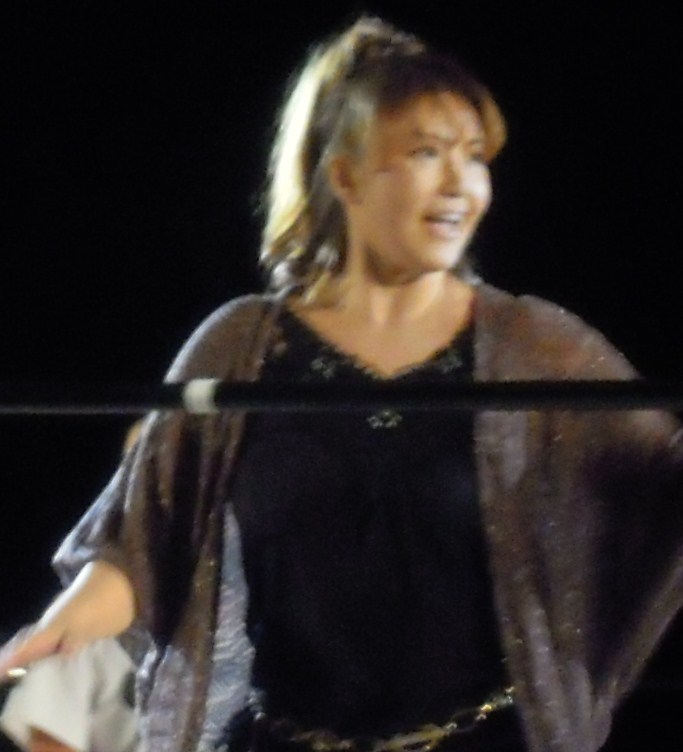
บูล นากาโนะ

|name = Bull Nakano
|image = Bull Nakano.jpg
|birth_name = Keiko Nakano
|names = Bull NakanoKeiko Nakano
|birth_place = Kawaguchi, Saitama, Japan
|billed = Kawaguchi, Saitama|Kawaguchi, Japan
|trainer = All Japan Women's Pro-Wrestling
|debut = 1983
|retired = 1997
เคอิโกะ อาโอกิ (Keiko Aoki, 青木 恵子, อาโอกิ เคอิโกะ, née นากาโนะ (中野) เกิดเมื่อวันที่ 8 มกราคม พ.ศ. 2511) เป็นนักมวยปล้ำอาชีพชาวญี่ปุ่นที่เกษียณแล้ว และนักกอล์ฟมืออาชีพ รู้จักกันในนาม บูล นากาโนะ (Bull Nakano, ブル中野, บูรูนากาโนะ) เธอเริ่มแข่งขันใน All Japan Women's Pro-Wrestling (AJW) เมื่อยังเป็นวัยรุ่นภายใต้ชื่อสังเวียน บูล นากาโนะ ในฐานะนักมวยปล้ำ เธอเป็นตัวร้าย ซึ่งมักจะร่วมทีมกับที่ปรึกษาของเธอ ดัมพ์ มัตสึโมโตะ ในญี่ปุ่น เธอได้แชมป์ทั้งเดี่ยวและแท็กทีมของ AJW หลายครั้ง หลังจากที่บริษัทเลิกกิจการในช่วงต้นทศวรรษ 1990 เธอได้เดินทางไปอเมริกาเหนือ ซึ่งเธอได้เข้าร่วม Consejo Mundial de Lucha Libre (CMLL) ของประเทศเม็กซิโกเป็นครั้งแรก และกลายเป็นแชมป์โลกหญิงคนแรก ในปี 1994 เธอเดินทางไปยัง World Wrestling Federation (WWF) หรือ WWE ในปัจจุบัน ซึ่งเธอได้บาดหมางกับ อลันดรา เบลซ|Alundra Blayze ในการชิงแชมป์ WWF Women's Championship หลังจากครองตำแหน่งได้ครั้งหนึ่ง เธอยังได้ร่วม เวิลด์แชมเปี้ยนชิพเรสต์ลิง|World Championship Wrestling (WCW) อีกด้วย ในปี 1998 นากาโนะเริ่มแข่งขันในฐานะนักกอล์ฟมืออาชีพ และในปี 2006 เธอได้เข้าร่วมทัวร์กับ Ladies Professional Golf Association (LPGA) ในปี 2024 เธอได้รับการเสนอชื่อจาก WWE ให้เข้าสู่หอเกียรติยศ WWE Hall of Fame
==แชมป์และรางวัล==
*All Japan Women's Pro-Wrestling
**AJW Championship (AJW Championship#Title history|1 time)
**AJW Junior Championship (AJW Junior Championship#Title history|1 time)
**All Pacific Championship (All Pacific Championship#Title history|1 time)
**WWWA World Single Championship (WWWA World Single Championship#Title history|1 time)
**WWWA World Tag Team Championship (WWWA World Tag Team Championship#Title history|3 times) &ndash; with Dump Matsumoto (1), Condor Saito (1), and Grizzly Iwamoto (1)
**:ja:新人王決定トーナメント (全日本女子プロレス)|1983 Rookie of the Year Decision Tournament
**Japan Grand Prix (Japan Grand Prix#1988|1988)
**Tag League the Best (Tag League the Best#1985|1985) – with Dump Matsumoto
**AJW Hall of Fame (1998)
*Consejo Mundial de Lucha Libre
**CMLL World Women's Championship (CMLL World Women's Championship#Title history|1 time)
*List of Wrestling Observer Newsletter awards|Wrestling Observer Newsletter
**Wrestling Observer Newsletter Hall of Fame (Wrestling Observer Newsletter Hall of Fame#Inductees|Class of 2001)
*World Wrestling Entertainment|World Wrestling Federation
**WWE Women's Championship (1956–2010)|WWF Women's Championship (List of WWE Women's Champions|1 time)
** Slammy Award (1 time)
*** Most Devastating (Slammy Award#1994 Slammy Awards|1994)
**WWE Hall of Fame (WWE Hall of Fame (2024)|Class of 2024)
==อ้างอิง==
==แหล่งข้อมูลอื่น==
*
* Online World of Wrestling profile
Navboxes|
หมวดหมู่:นักมวยปล้ำอาชีพหญิงชาวญี่ปุ่น
หมวดหมู่:ผู้เข้าสู่หอเกียรติยศดับเบิลยูดับเบิลยูอี
หมวดหมู่:หอเกียรติยศและพิพิธภัณฑ์มวยปล้ำอาชีพ